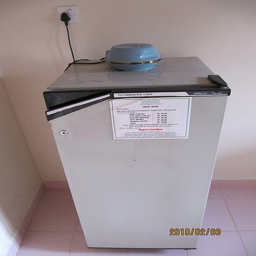
a small fridge with an appliance on it
Small floor model refrigerator, so new it still has its manufacturer's sticker.
A refrigerator plugged in a wall in a room.
a square white appliance with a blue thing on top
A small refrigerator topped with a blue item on top of it.